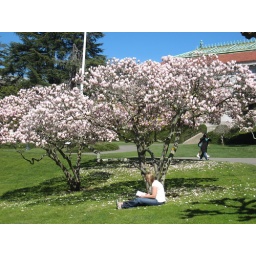
female reading under the tree